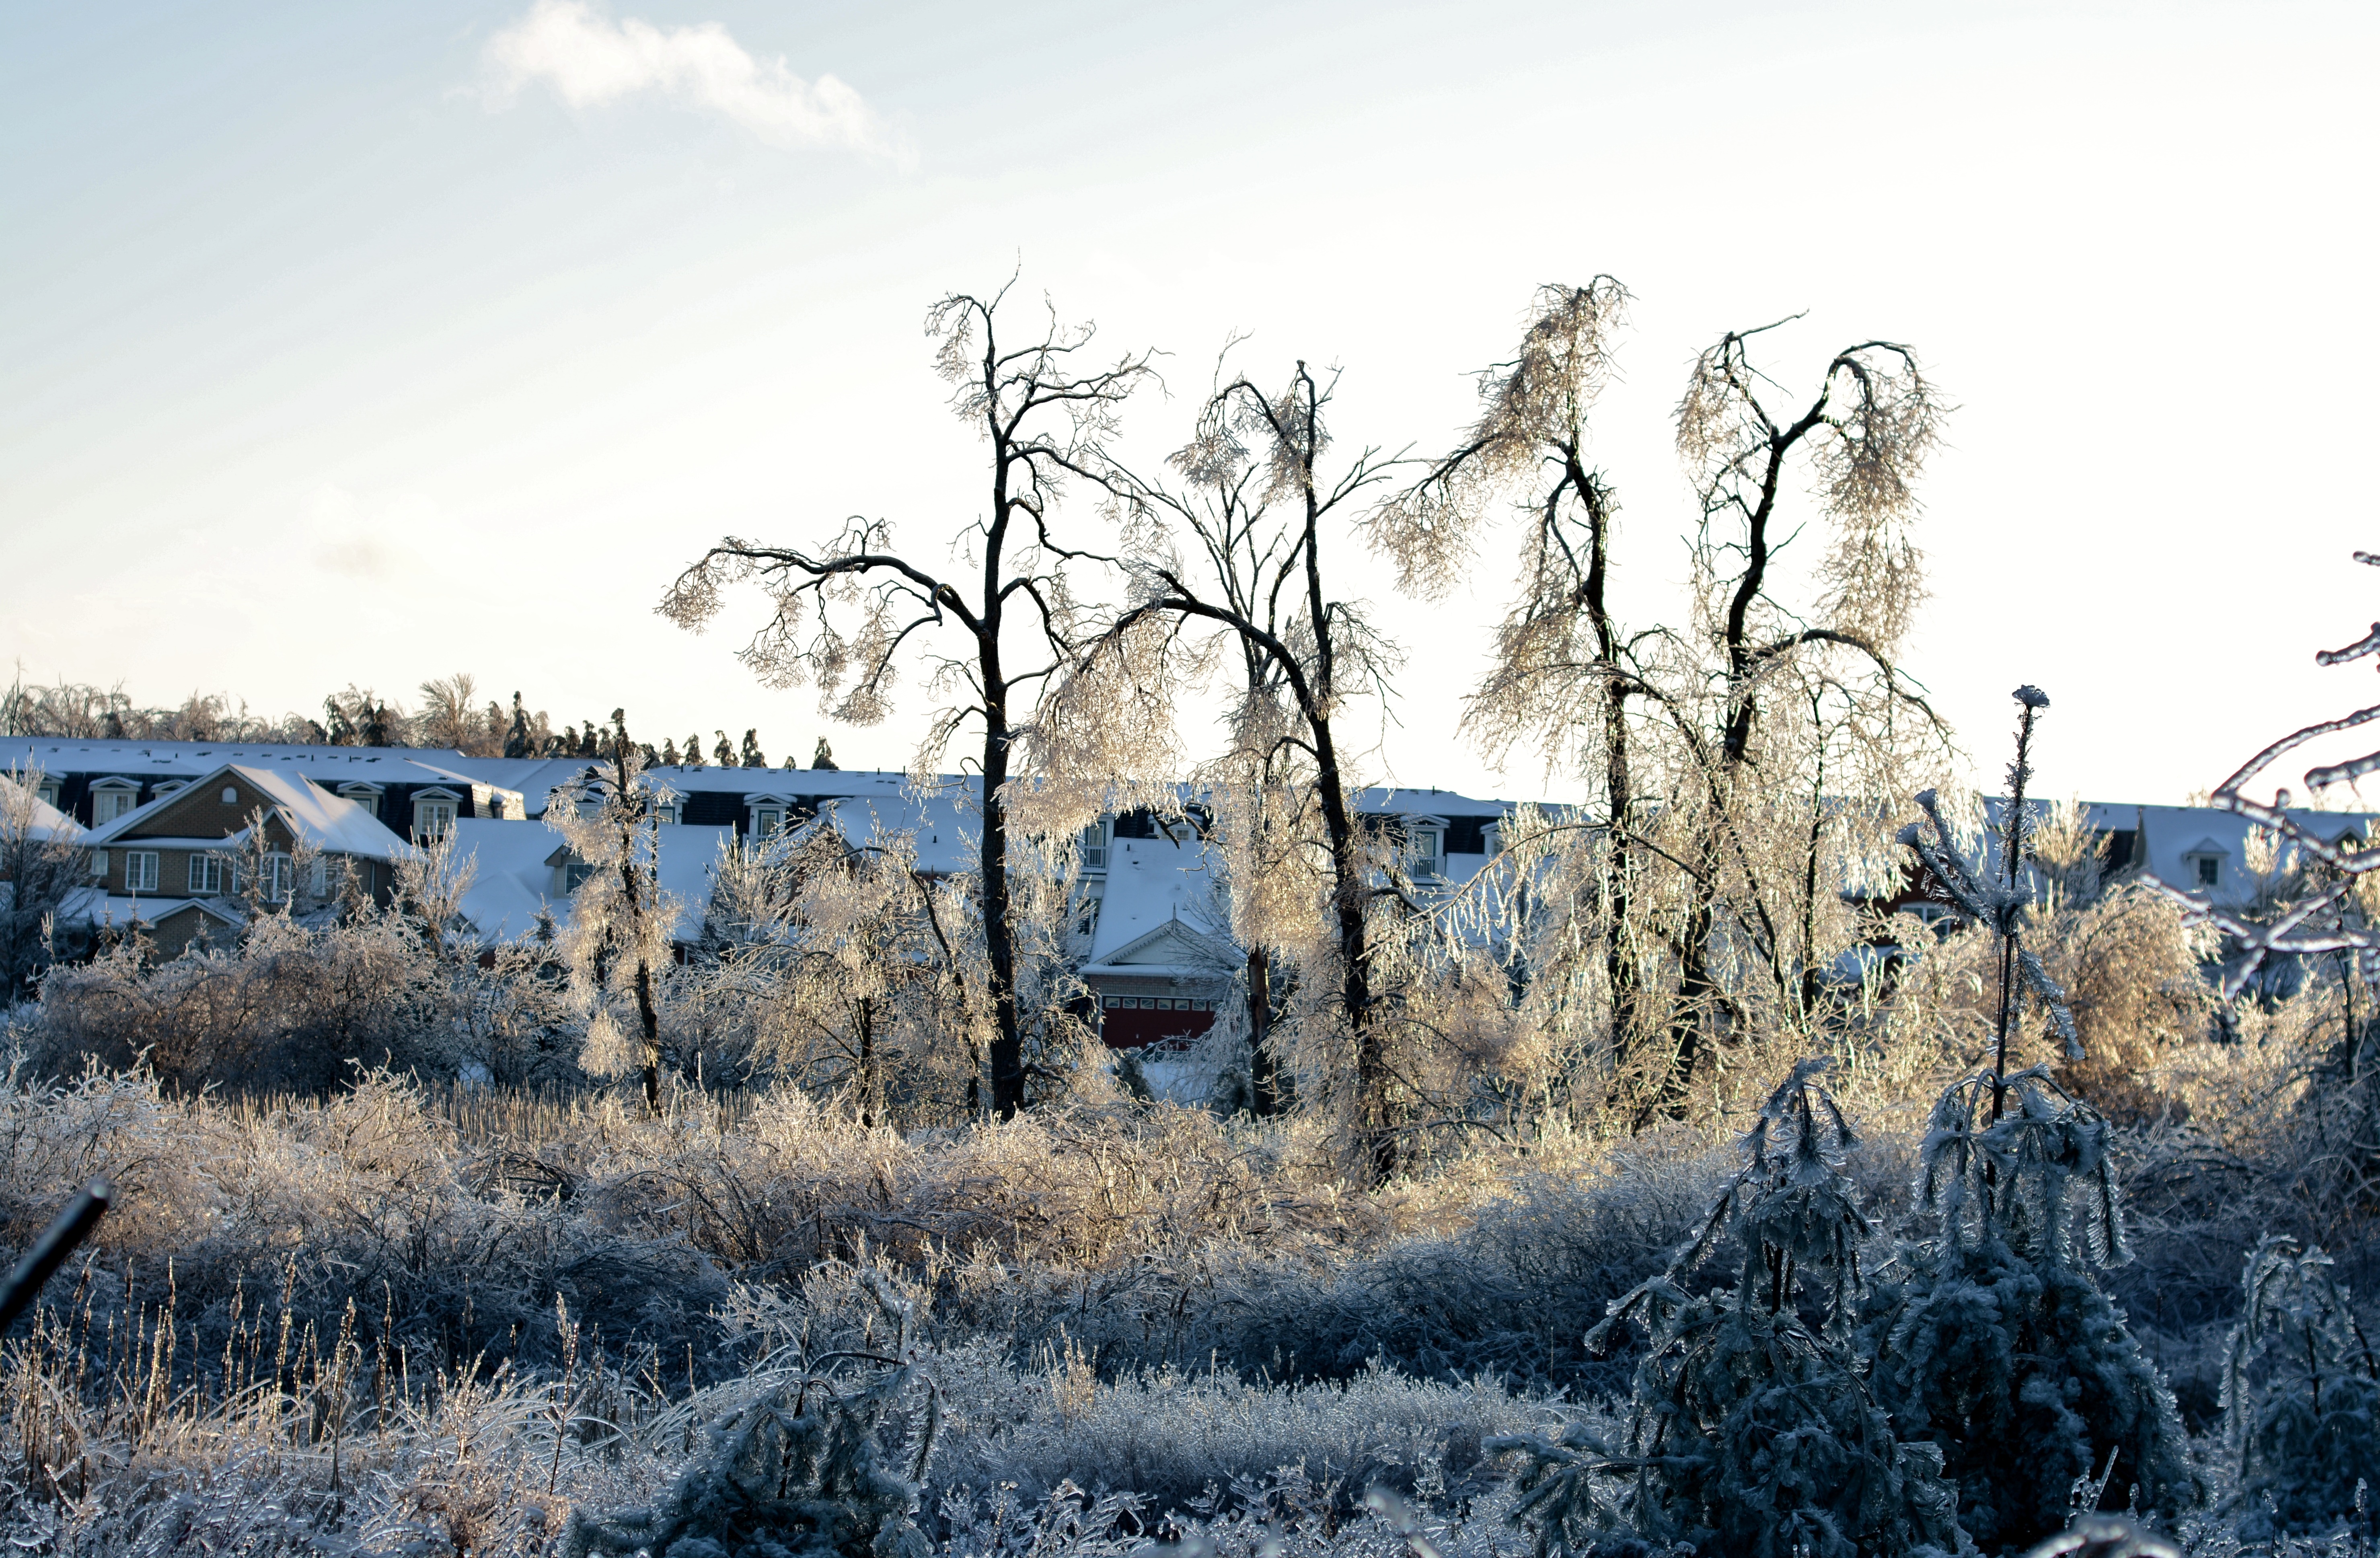
tree, nature, outdoor, snow, cold, winter, frost, ice, natural, freeze, frozen, season, trees, icy, december